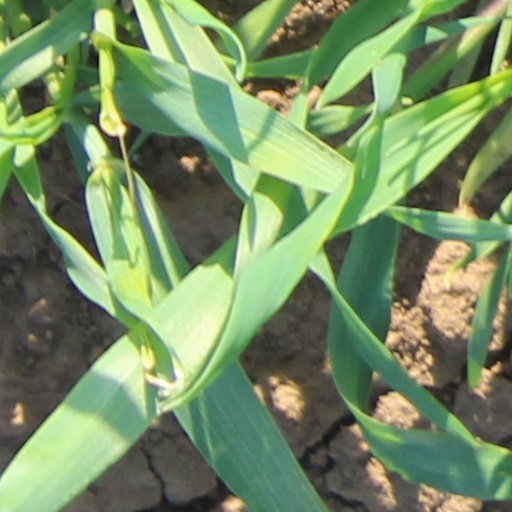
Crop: wheat